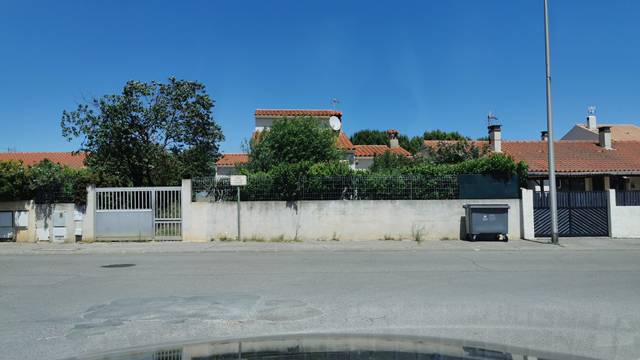
Region: France
Coordinates: 43.187, 2.98